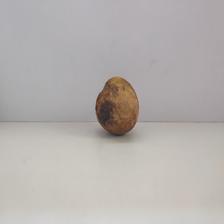
Size: Spoiled